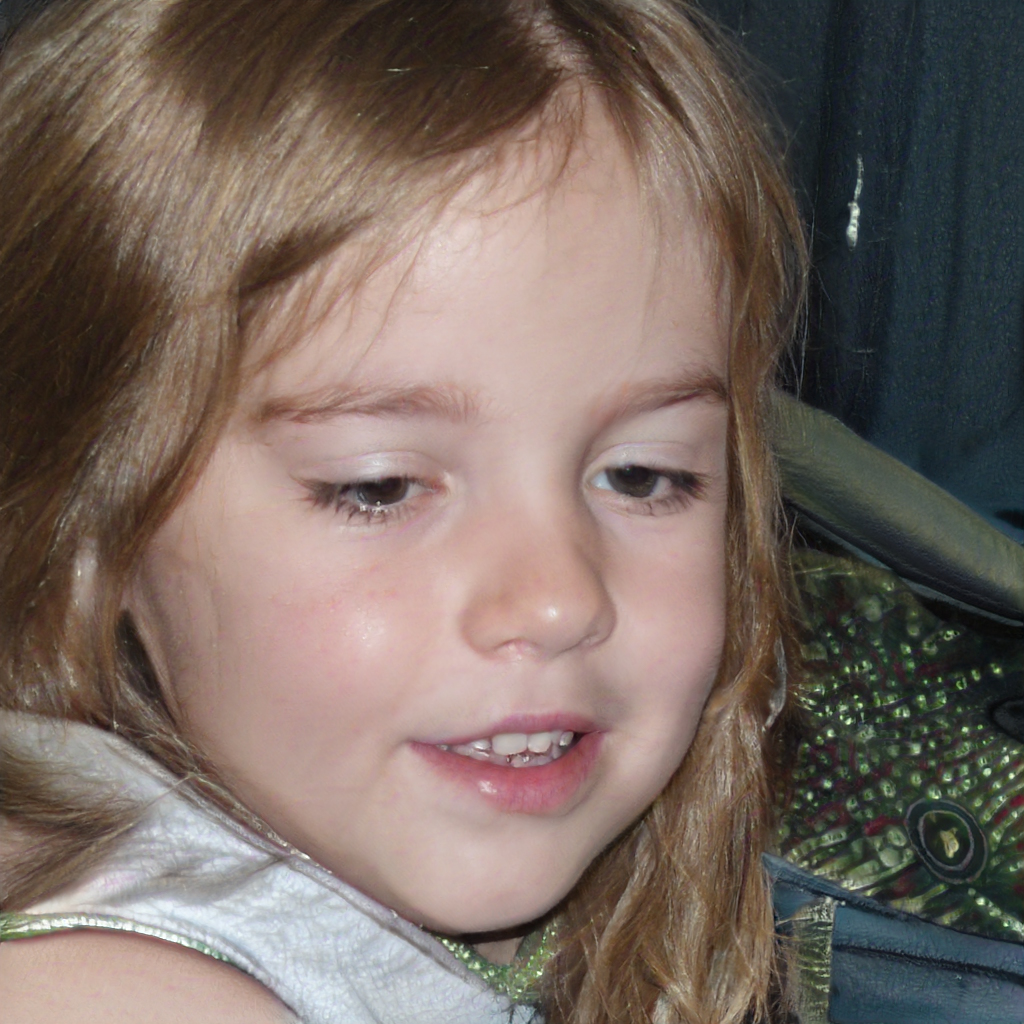
Label: Colored